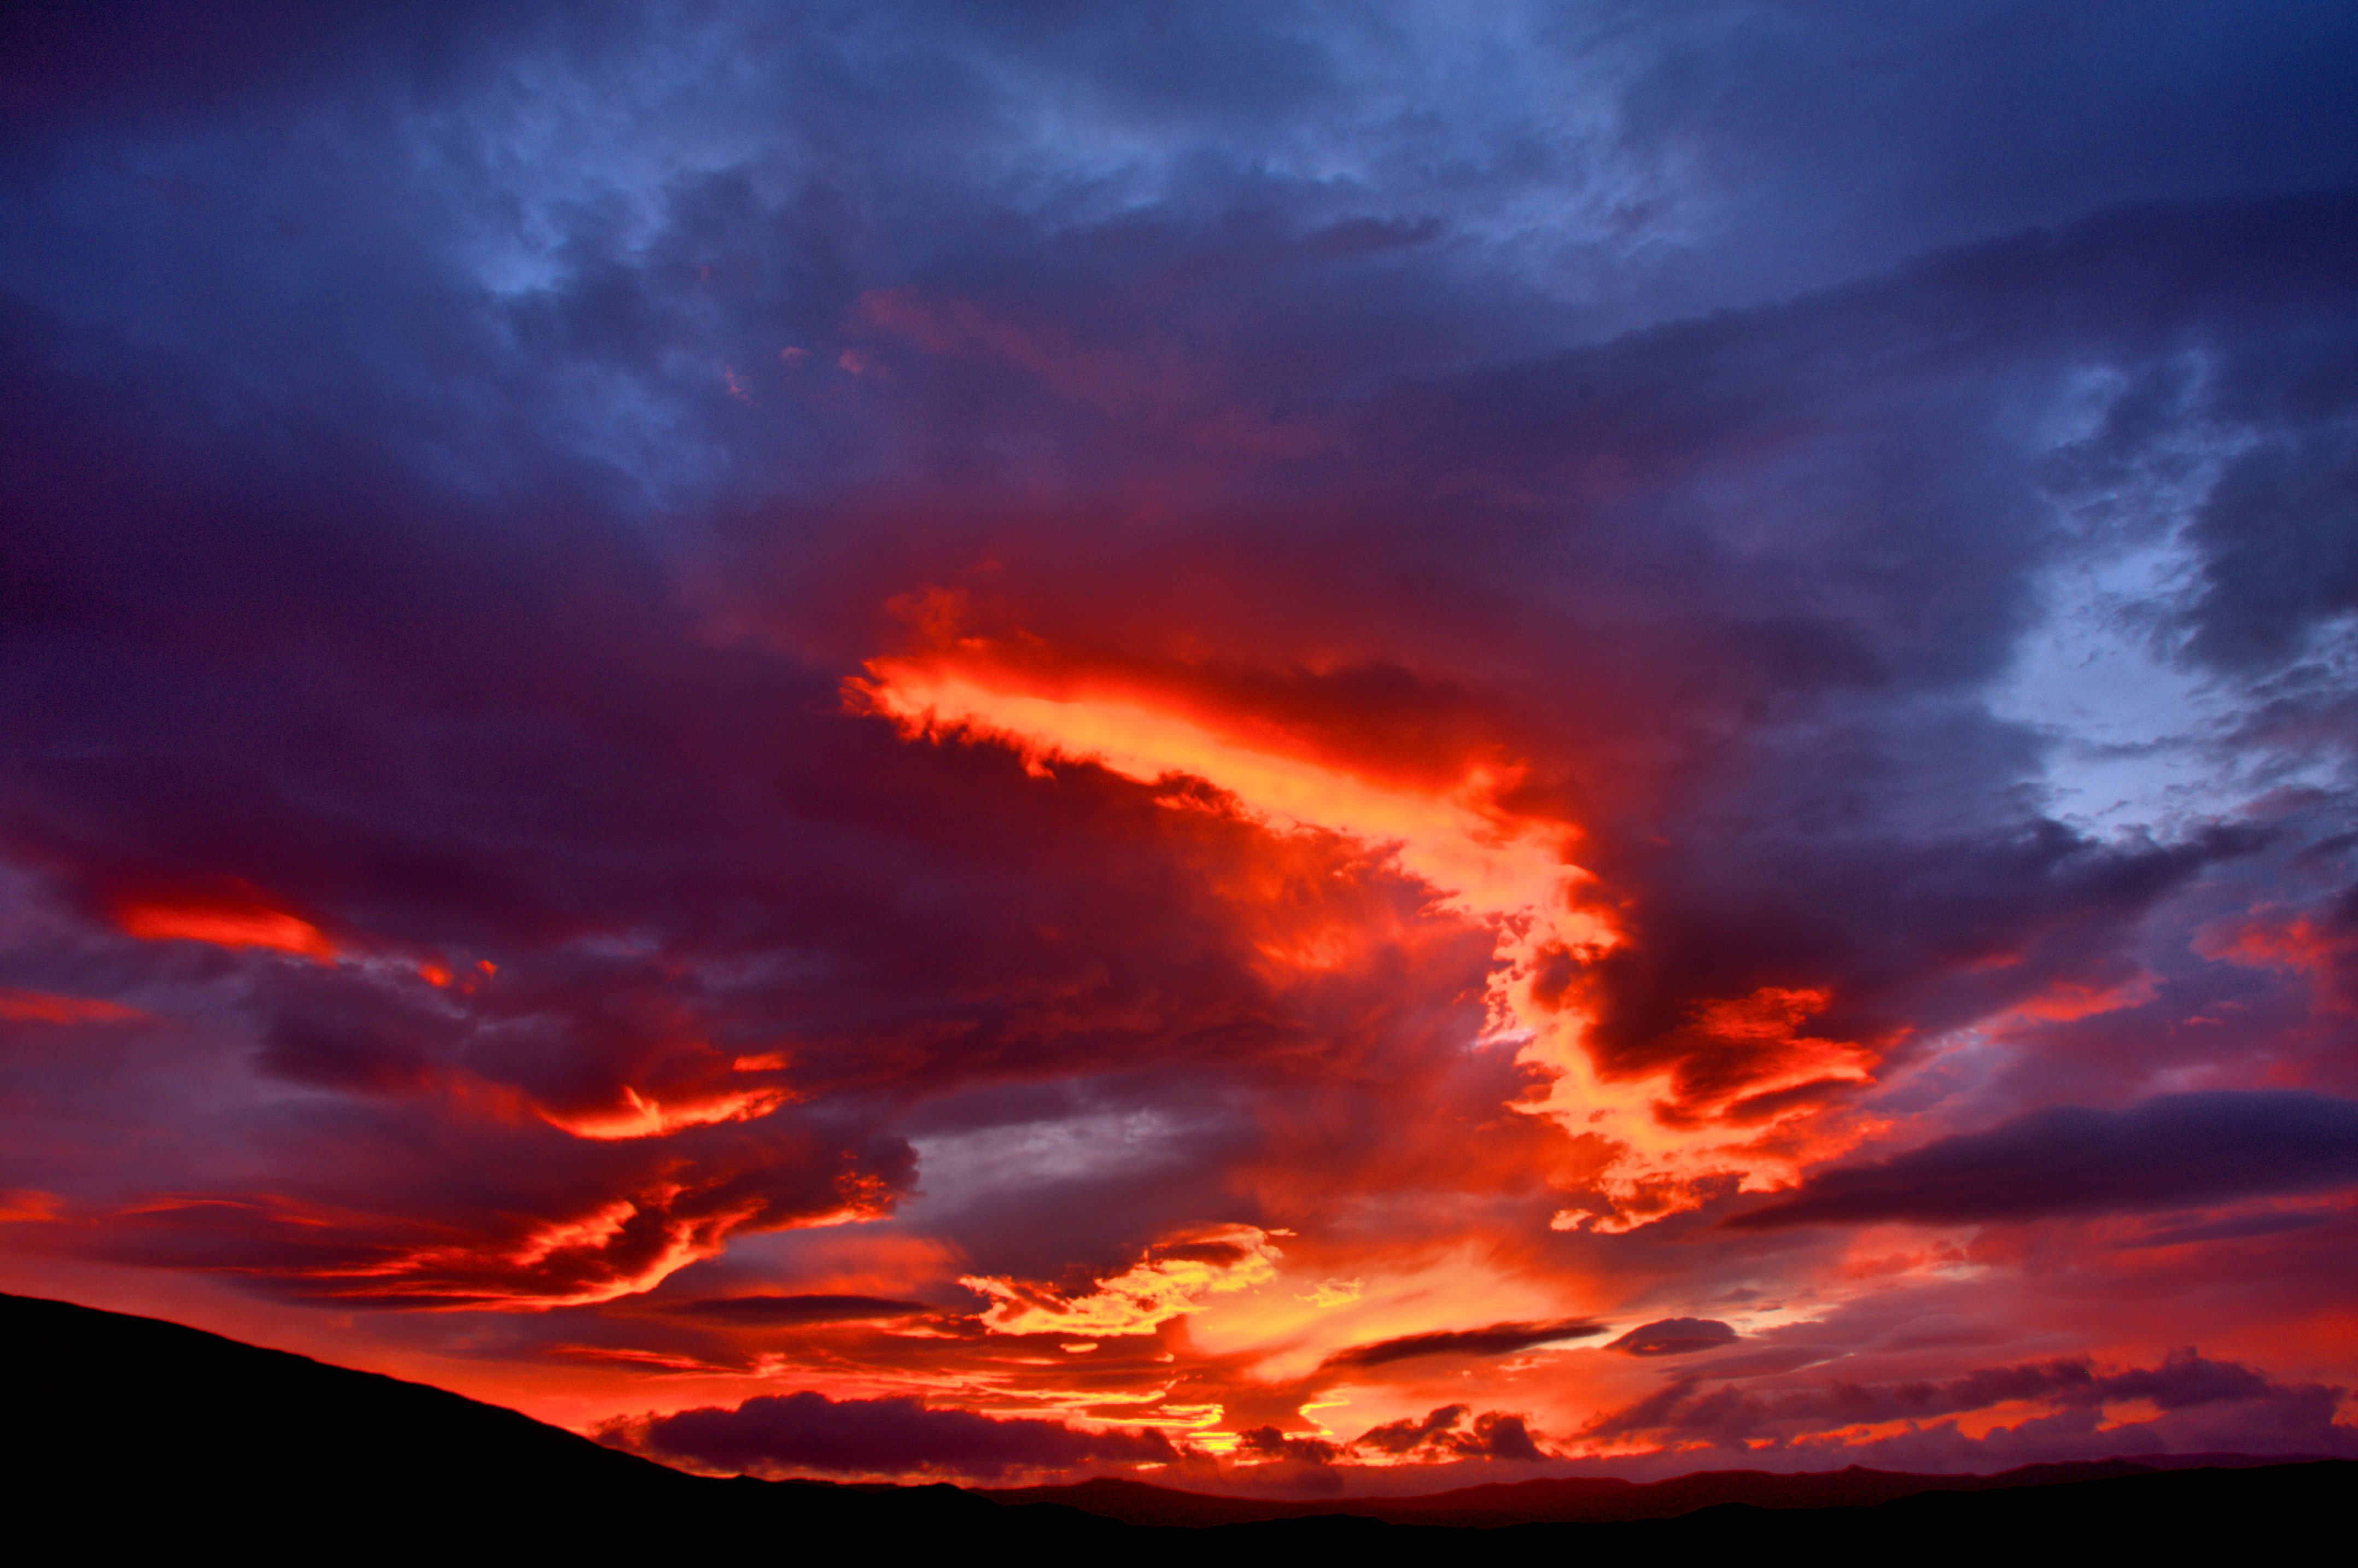
horizon, cloud, sky, sunrise, sunset, dawn, atmosphere, dusk, evening, cloudscape, autofocus, skye, sligachan, alltdearg, afterglow, meteorological phenomenon, geological phenomenon, red sky at morning